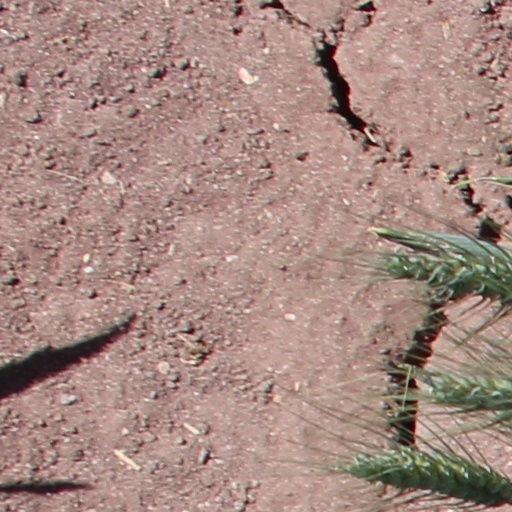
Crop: wheat